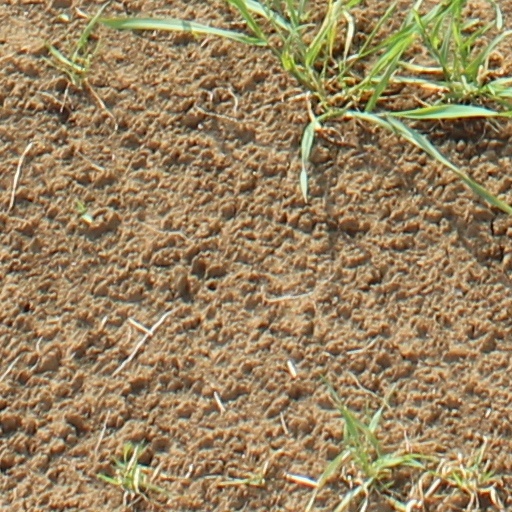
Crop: wheat